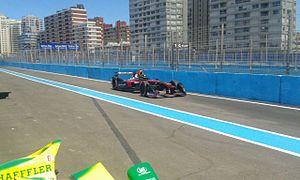
Nick Heidfeld, né le 10 mai 1977 à Mönchengladbach, est un pilote automobile allemand. De 2000 à 2011, il participe à 183 Grands Prix de Formule 1, pour treize podiums inscrits.